Leaside

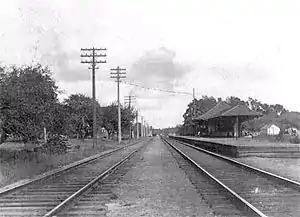
Original Leaside railway station in 1899. The station was completed in 1894 by Canadian Pacific Railway.

In the 1870s, the Ontario and Quebec Railway Company purchased a few acres (hectares) of land on the south-east corner of William Lea's property to run its railway across. The Ontario and Quebec Railway Company encountered financial difficulties in 1884, and leased part of its railway, including the section of track running through Leaside, to the Canadian Pacific Railway for 999 years. The Canadian Pacific Railway decided to establish a maintenance stop and a sliding by-pass on the railway on the land purchased from William Lea, which was considered attractive because it was uniformly flat. The station was completed in September 1894 and named "Leaside" in honour of William Lea. In 1892, a junction was built in the Leaside area, and a railway line named the Don Branch was constructed south along the Don River towards the original Union Station on Toronto's waterfront.